John Pringle (died 1792)

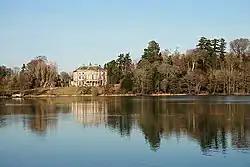
The Haining

Pringle was the son of John Pringle MP, of The Haining, and Anne Murray, daughter of Sir James Murray, MP of Philiphaugh. When he was young, Pringle went to Madeira and made a fortune in the wine trade. His father died in 1754, and he purchased the family estate of Haining from his elder brother Andrew. After he came back from Madeira he split his time between his property in Scotland and his business interests in the firm of Scott and Pringle of Threadneedle Street, London